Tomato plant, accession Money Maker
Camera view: vertical (180 deg); turntable rotation: 300 degrees
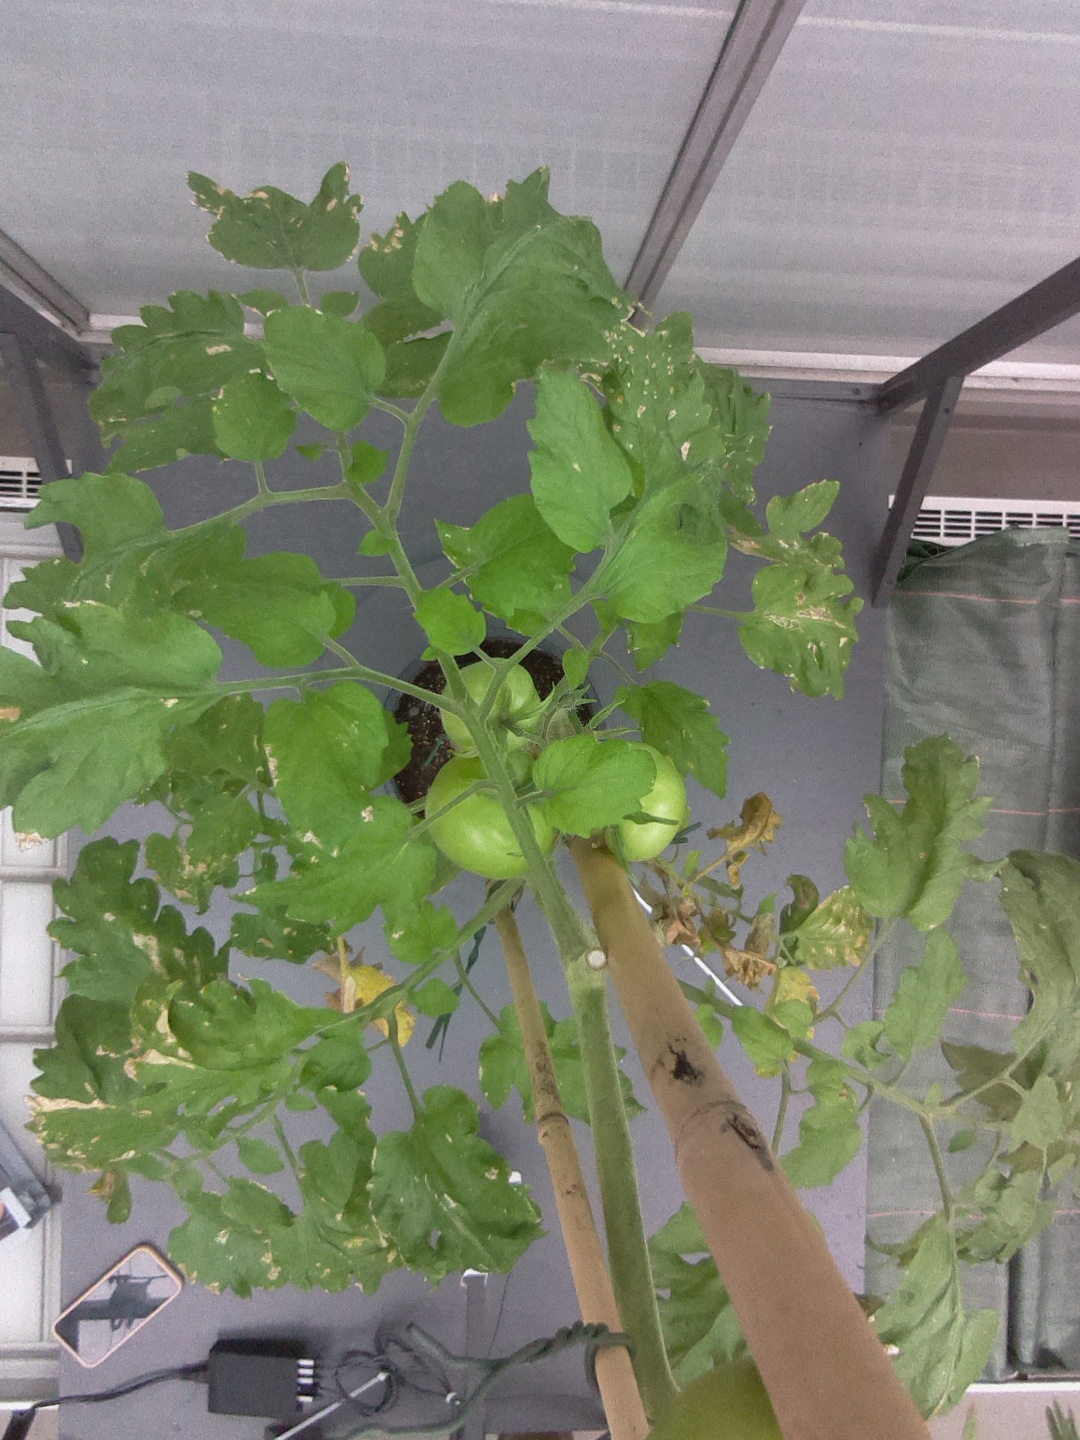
BBCH growth stage 76: 60%-70% of final fruit size